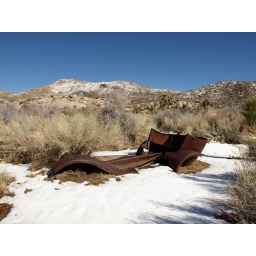
The sign mentioned in the Falcon Guide is long gone, so turn left at the rusty car carcass...